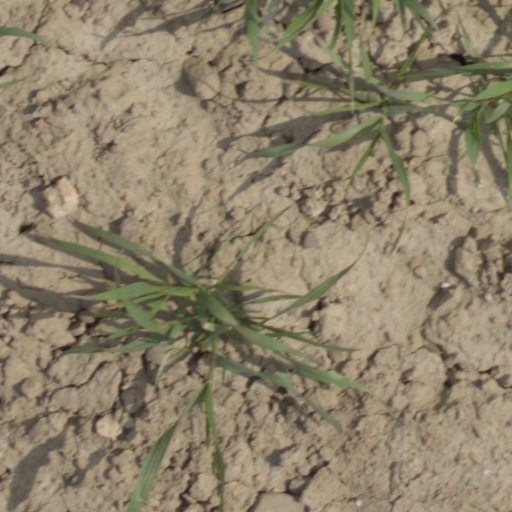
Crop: wheat